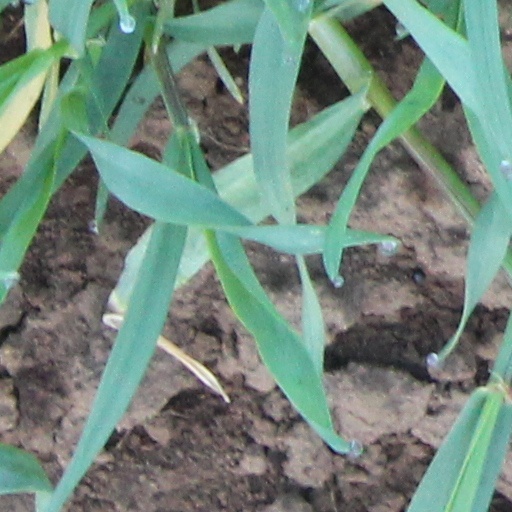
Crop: wheat